Greece in the Eurovision Song Contest 2014

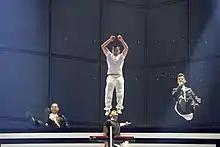
Freaky Fortune and Riskykidd at the second semi-final dress rehearsal.

To promote the entry, Freaky Fortune and Riskykidd appeared on 5 April 2014 in the sixth annual "Eurovision in Concert" series, an event held at the club Melkweg in Amsterdam, Netherlands, that was staged to serve as a preview party for the year's entries. Later that month on 13 April, they attended and performed at the London Eurovision Party. The group also sought to promote themselves through social media, and had created a medley of Eurovision songs from between 2004 and 2013 that was well-received. An acoustic version of their entry, with the subtitle "Summer Nostalgia Mix", was also released. The end of April saw the group meeting with Ukraine's 2014 entrant Mariya Yaremchuk in Athens where they met with the press together and were interviewed by Alpha TV.